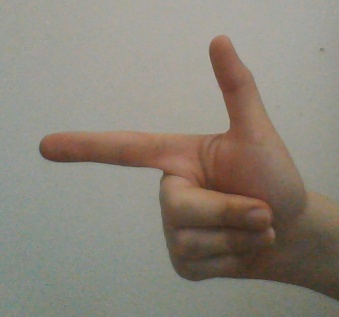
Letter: yaa